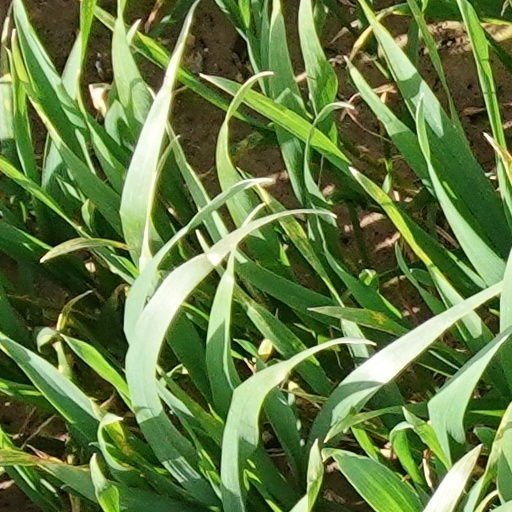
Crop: wheat